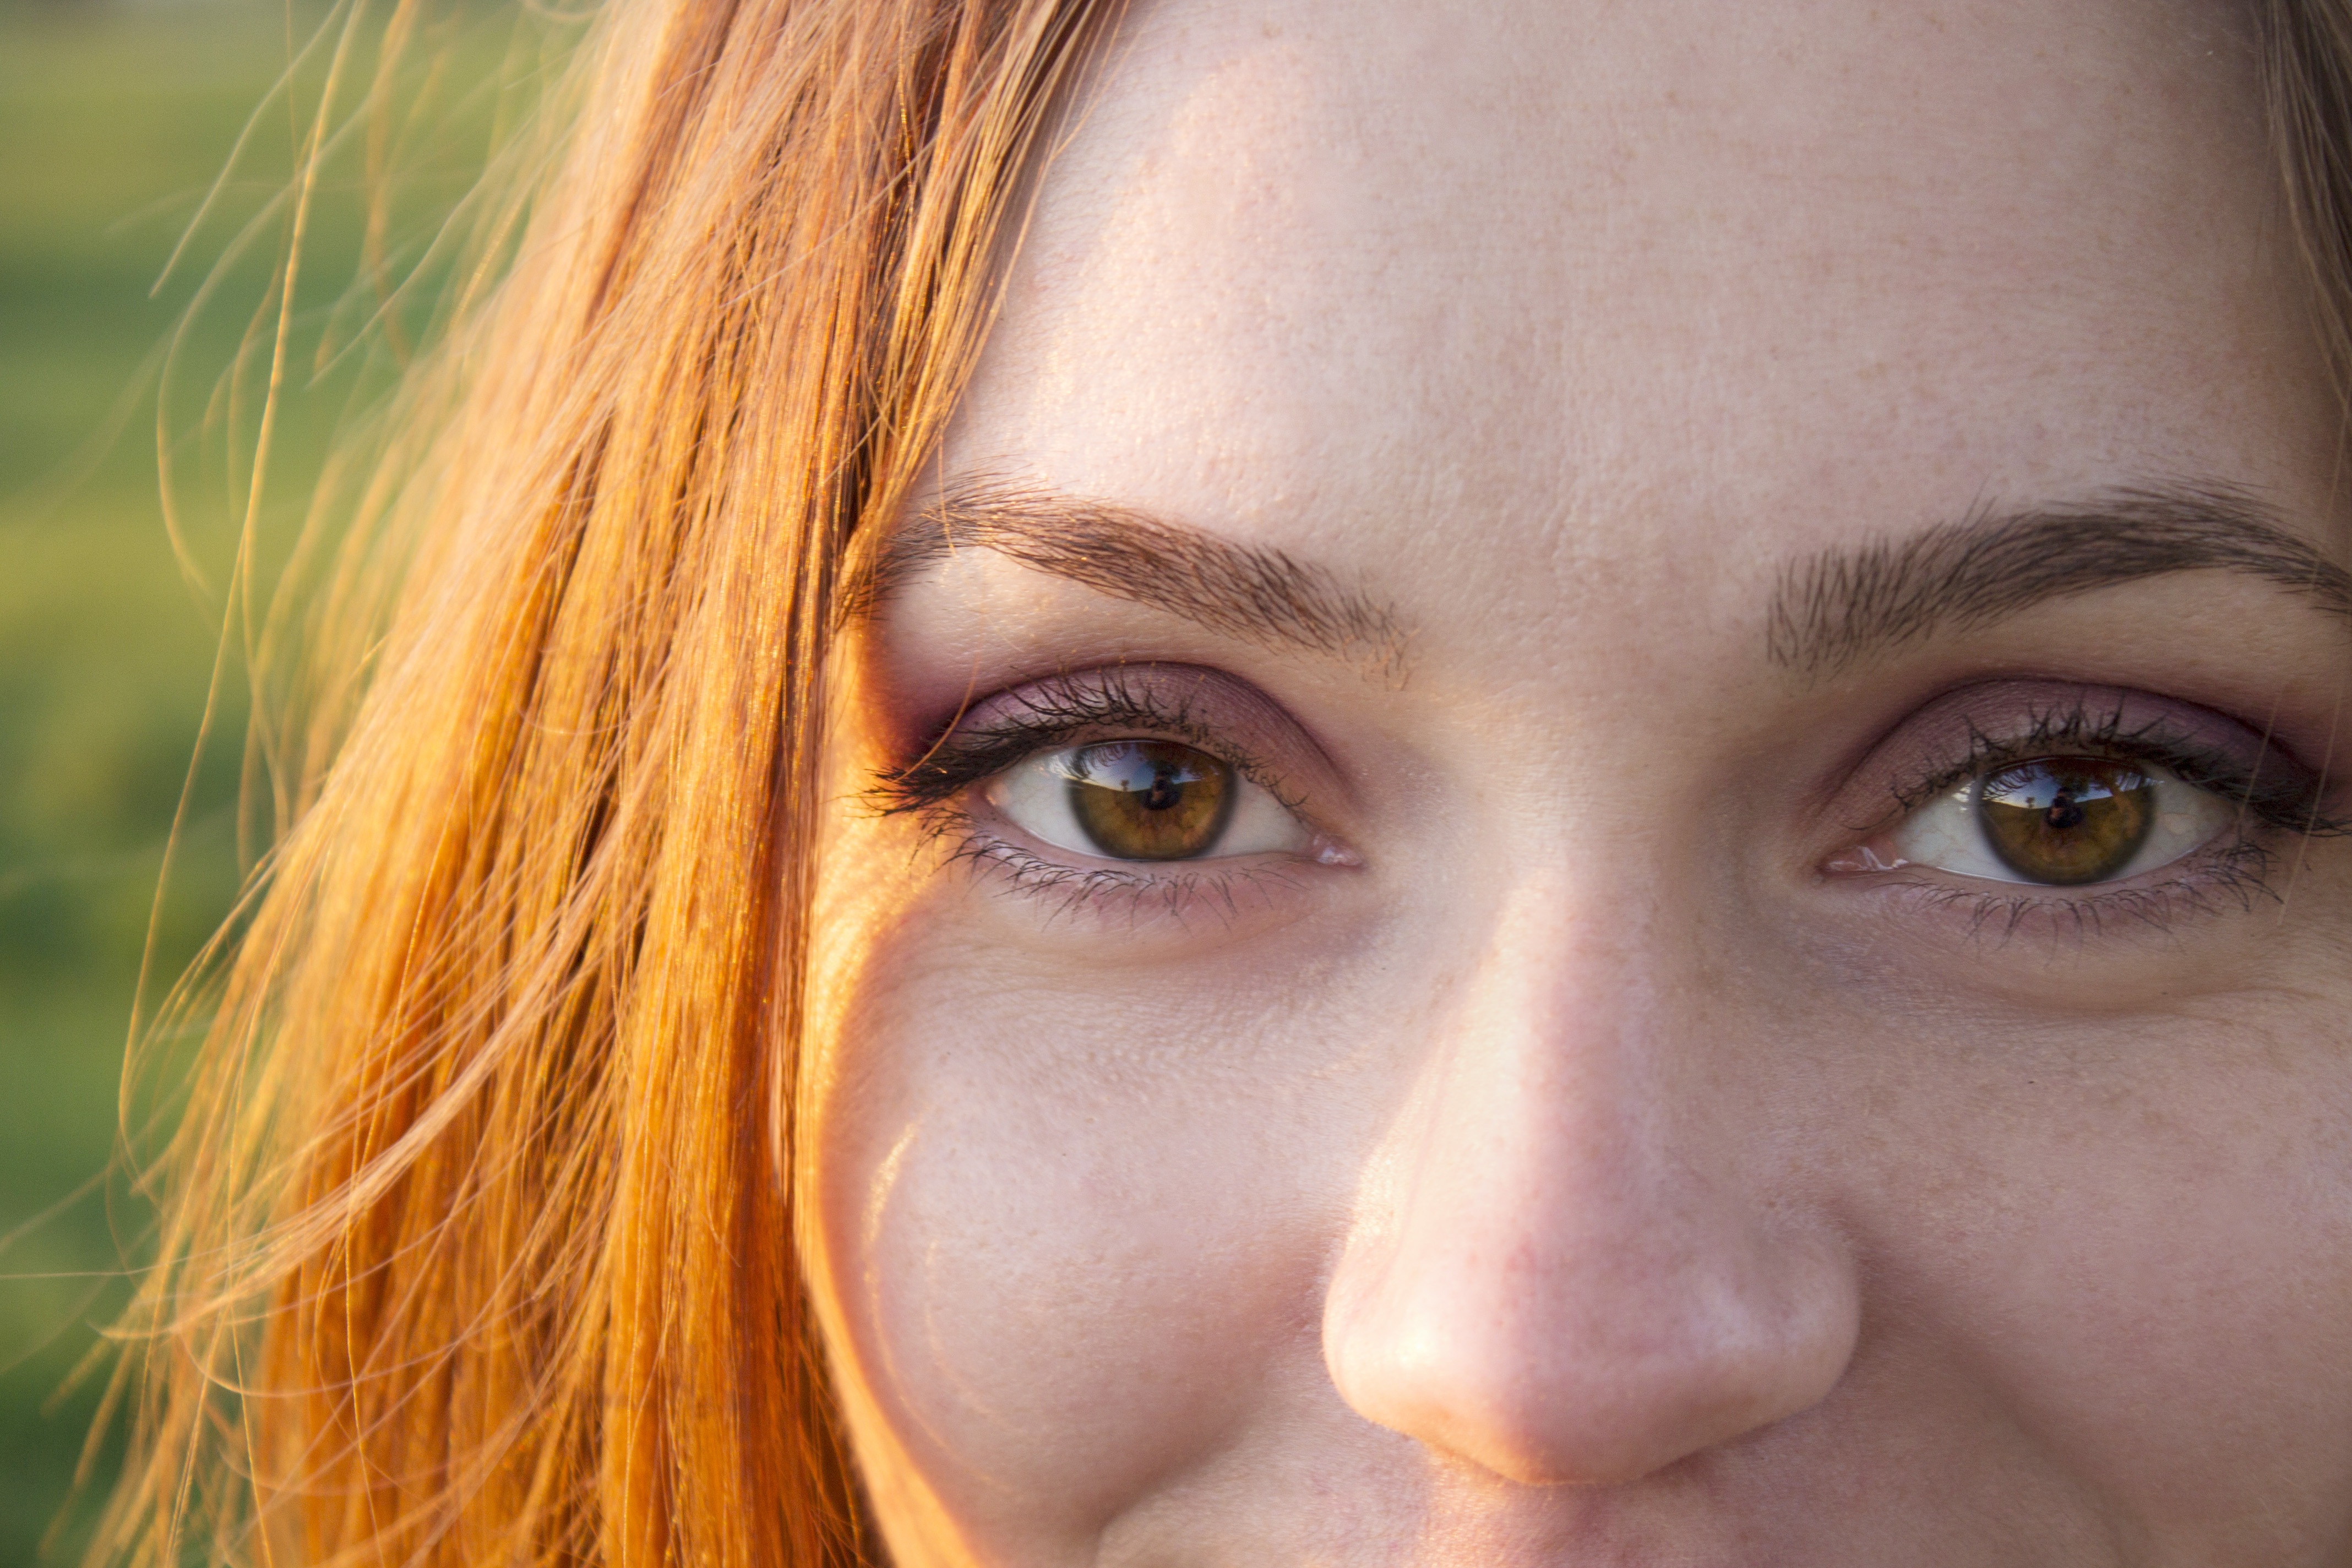
person, girl, woman, hair, photography, view, portrait, model, color, blue, lip, hairstyle, eyebrow, mouth, freckle, close up, human body, face, nose, eyes, cheek, happy, eye, head, skin, beauty, blond, organ, brown hair, happy eyes, portrait photography